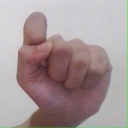
अक्षर: घ